Judith Crist

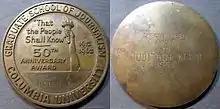
Crist's Alumni Award from the Journalism School Alumni Association of Columbia University

In April 5, 2008, the school presented her with its Founder's Award on her completion of 50 years as a faculty member. She taught until just before her death. She was a longtime member of the Executive Committee of the Columbia University Graduate School of Journalism Alumni Association and served three terms as President of the Alumni Association during the 1960s.